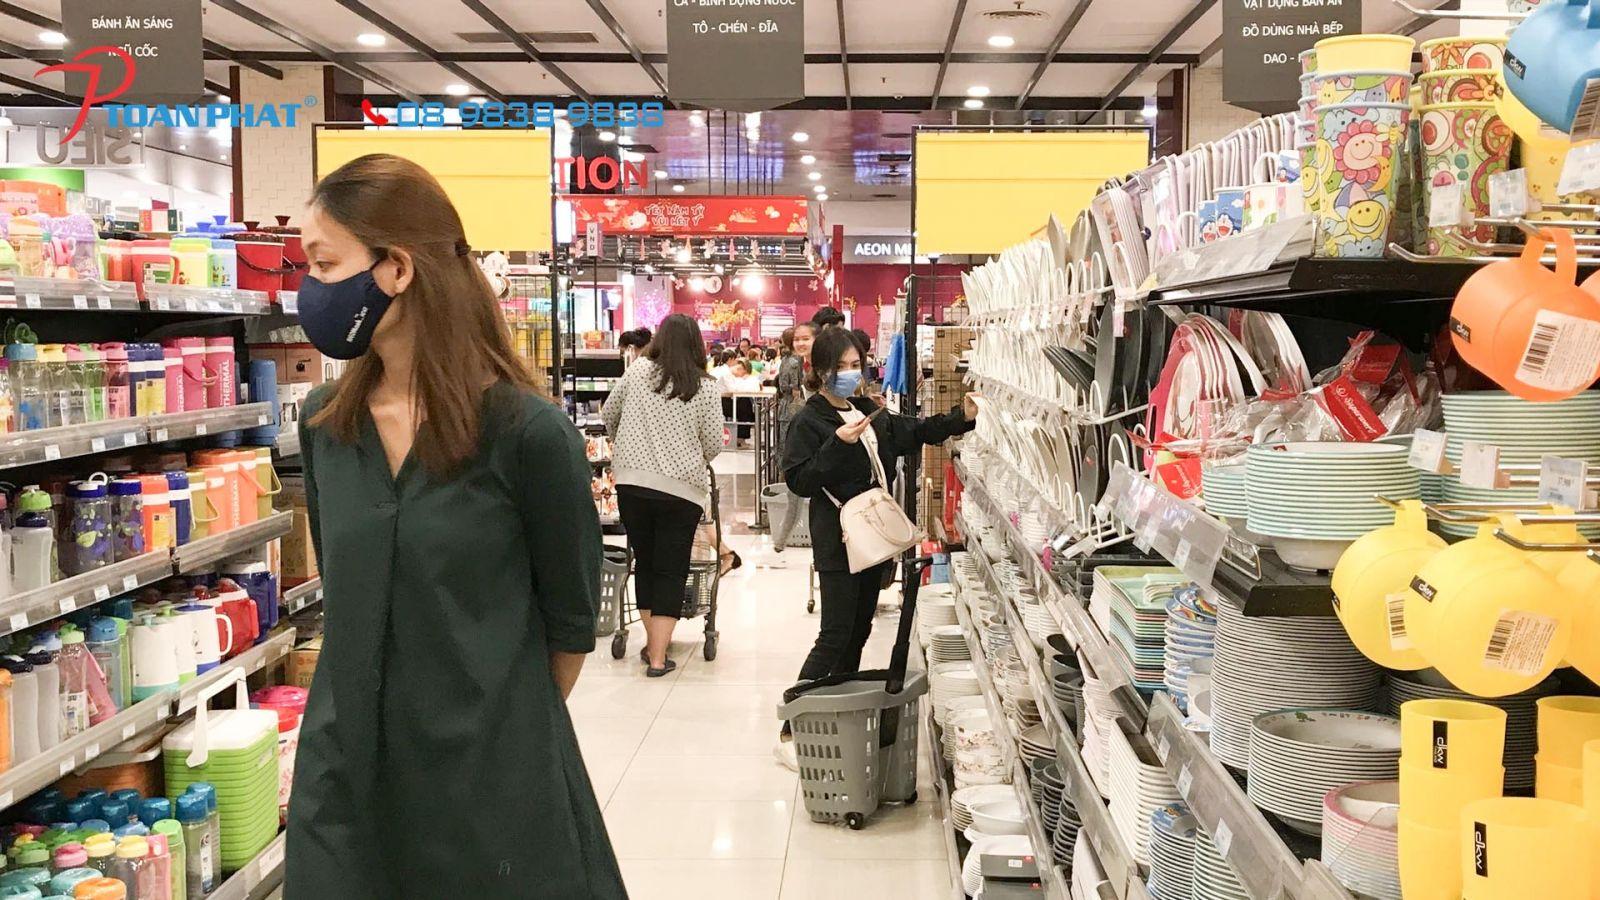
có một cô gái đeo túi xách đứng ở một bên của kệ hàng bát đĩa